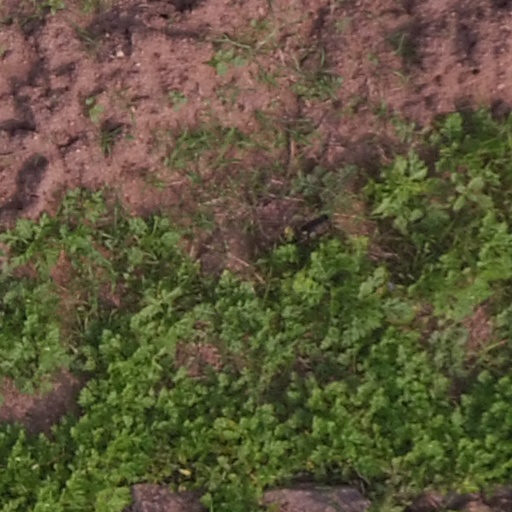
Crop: maize; corn